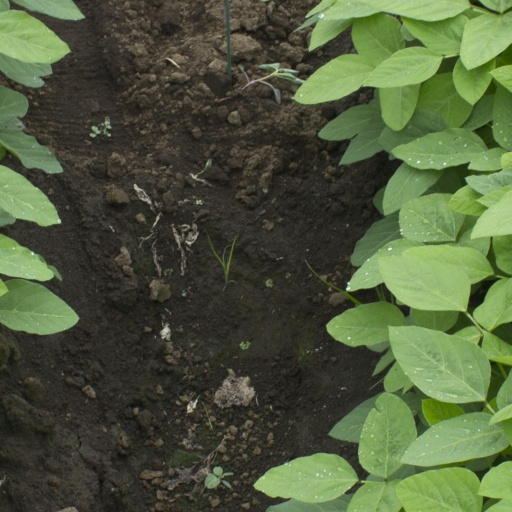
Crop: soybean